Pennarasi

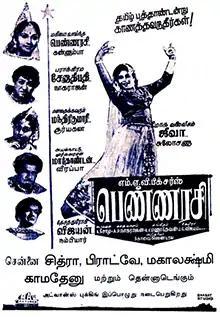
Theatrical release poster

Pennarasi is a 1955 Indian Tamil-language film starring A. P. Nagarajan and P. Kannamba. It was released on 14 April 1955.